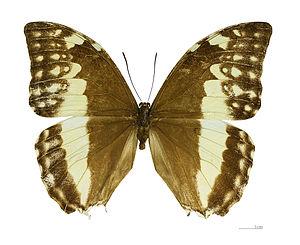
Morpho eugenia est une espèce d'insectes lépidoptères qui appartient à la famille des nymphalidés, sous-famille des Morphinae, à la tribu des Morphini et au genre Morpho.